Forest Gate railway station

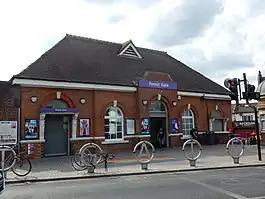
Station entrance seen in August 2022

Forest Gate railway station is on the Great Eastern Main Line serving Forest Gate in the London Borough of Newham, east London. It is down the line from London Liverpool Street and is situated between and . Its three-letter station code is FOG and it is in fare zone 3.